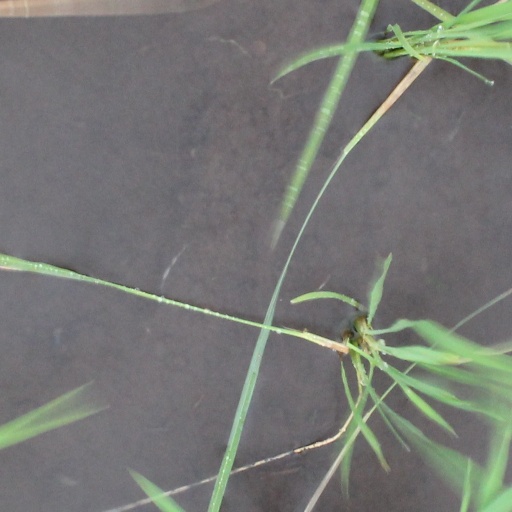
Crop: rice